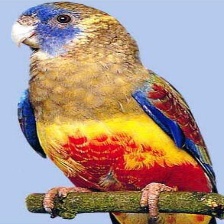
Species: EASTERN BLUEBONNET
Scientific name: NORTHIELLA HAEMATOGASTER